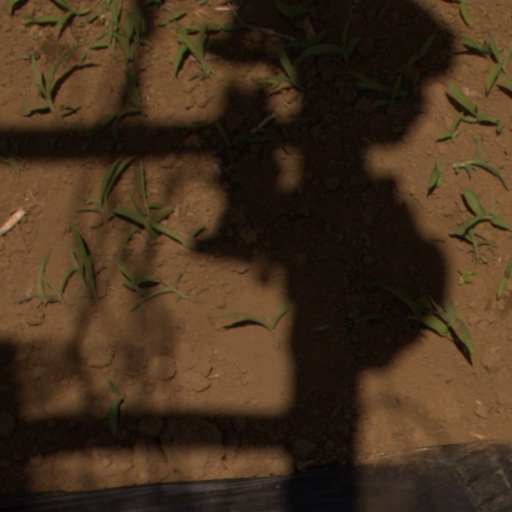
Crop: Jerusalem artichoke